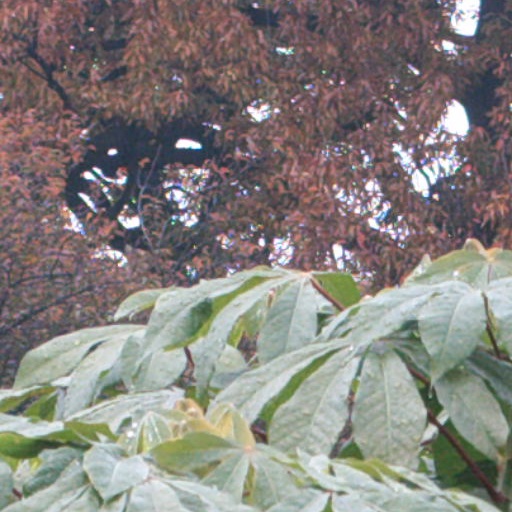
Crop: cassava